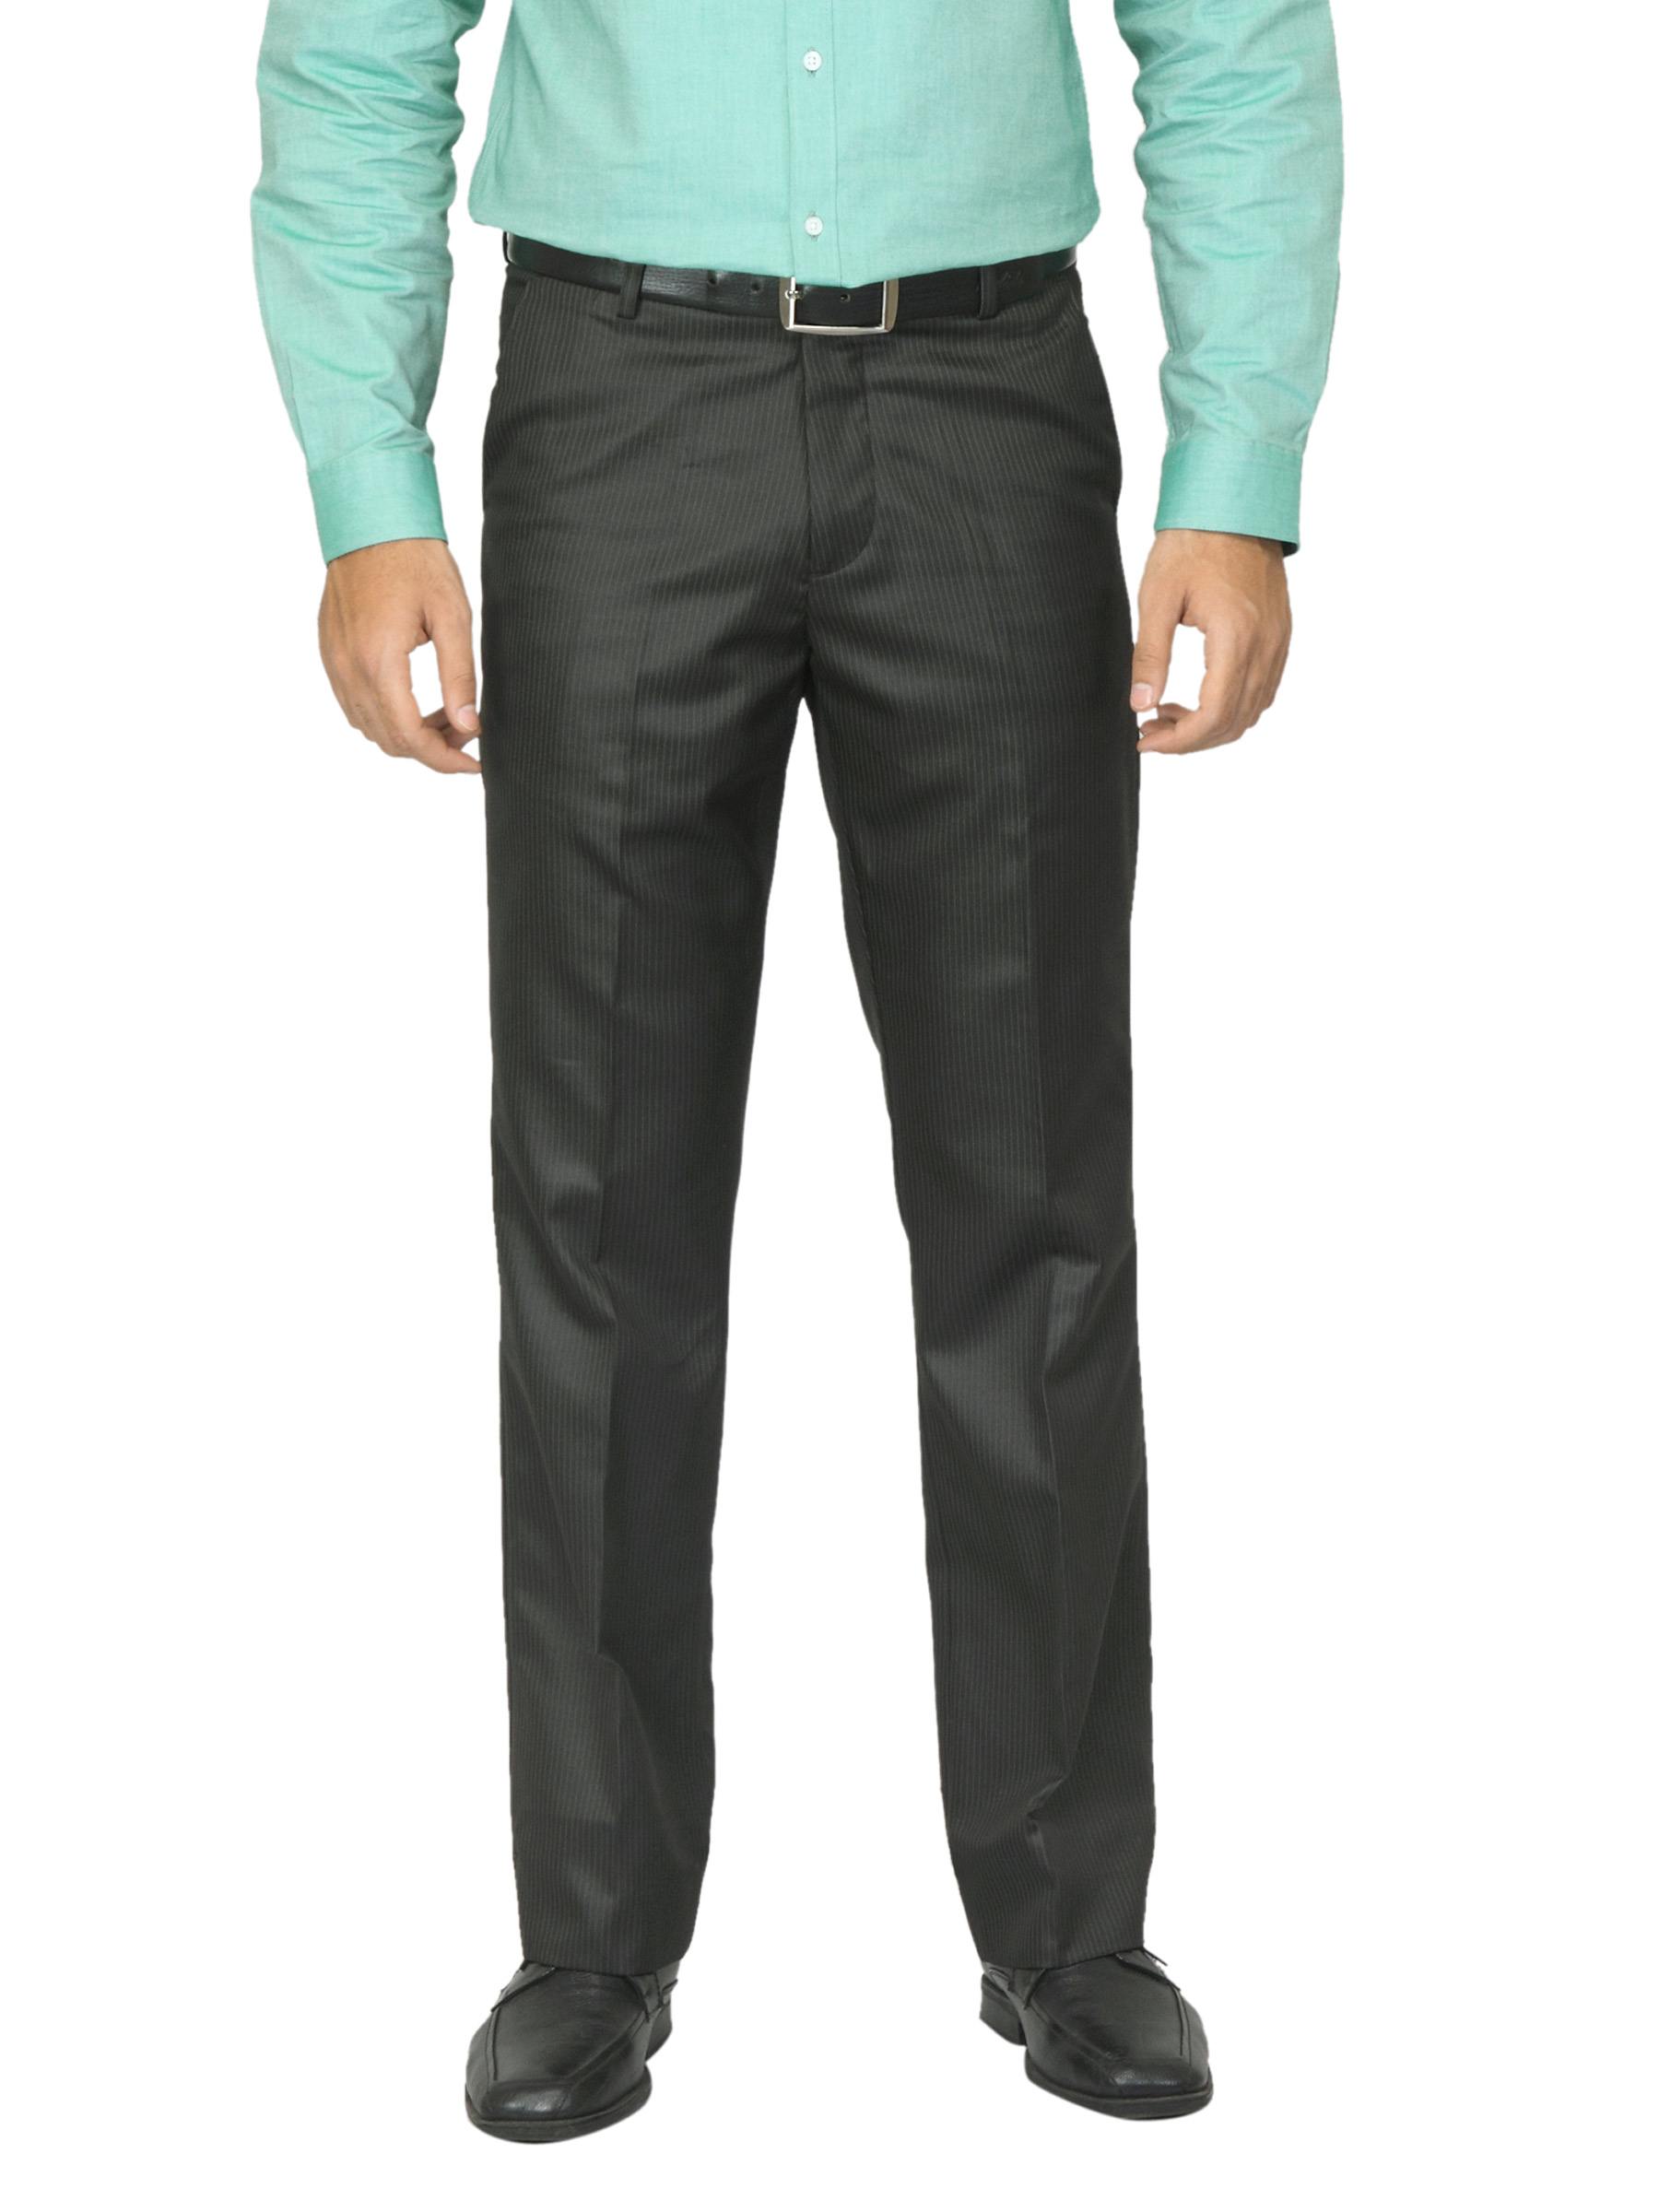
Mark Taylor Men Striped Black Trousers
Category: Apparel / Bottomwear / Trousers
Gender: Men
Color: Black
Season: Summer 2012
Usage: Formal